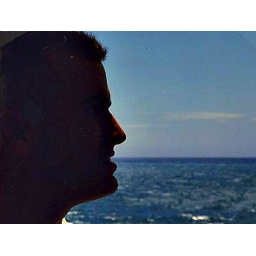
on a boat somewhere off the coast of south-eastern cuba in 1984. taken by Joe Legander.